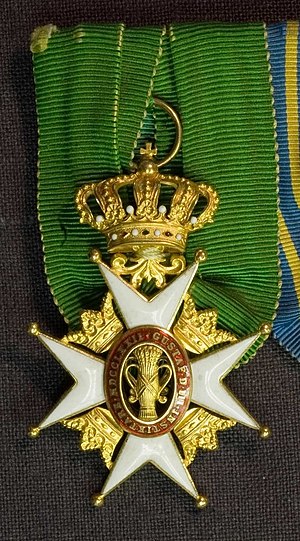
Vasaordenen
Vasaordenen
Vasaordenen er en svensk ridderorden, der blev indstiftet af den svenske konge Gustav den 3. den 17. juli 1772.